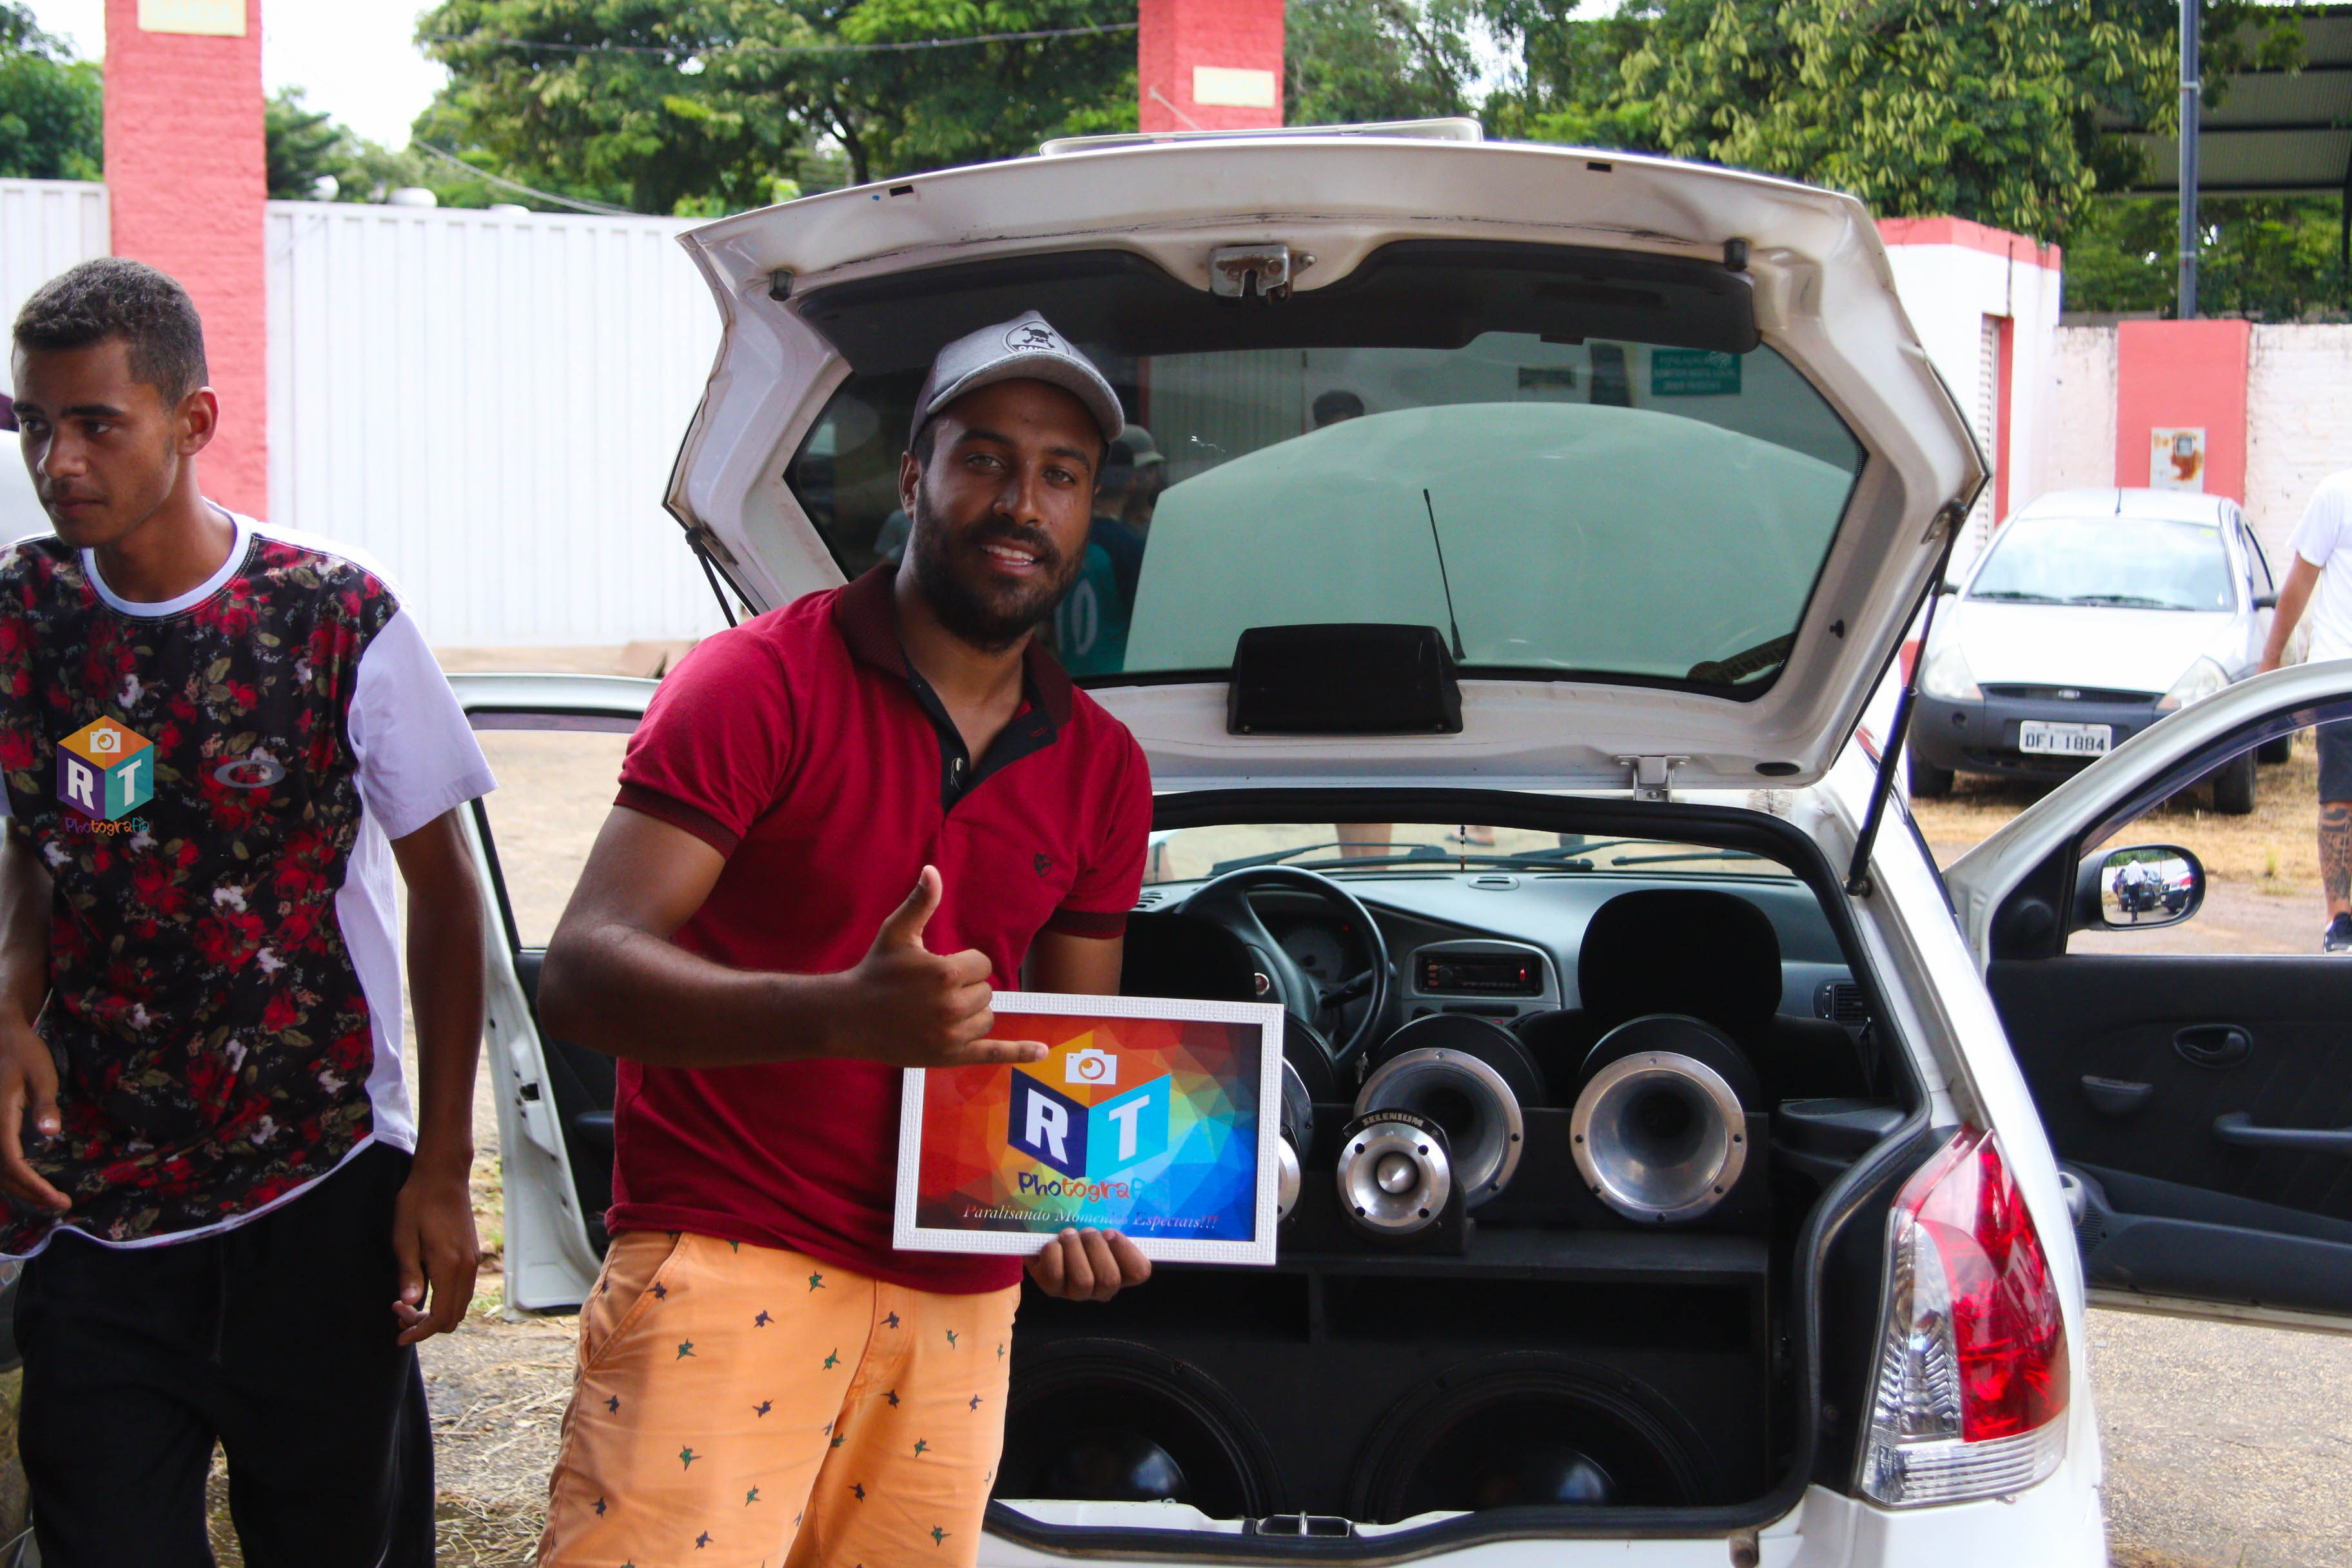
car, motor vehicle, vehicle, family car, technology, trunk, city car, vacation, plant, hatchback